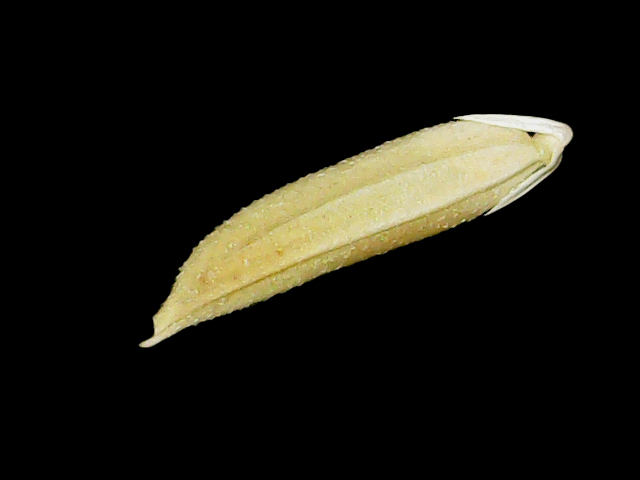
Rice variety: Binadhan25